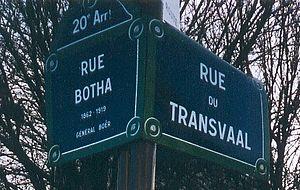
FC Georgio Paris
La rue Botha est une voie du 20ᵉ arrondissement de Paris, en France.
Louis Botha était un fermier boer, un militaire, homme politique et chef de gouvernement d'Afrique du Sud. Député de la république sud-africaine du Transvaal, il est commandant-général des armées de la république durant la seconde guerre des Boers. Cet Afrikaner est ensuite premier ministre de la colonie du Transvaal avant d'être, de 1910 à sa mort en 1919, le 1ᵉʳ Premier ministre de l'Union d'Afrique du Sud.
La rue du Transvaal est une voie située dans le quartier de Belleville du 20ᵉ arrondissement de Paris, en France.